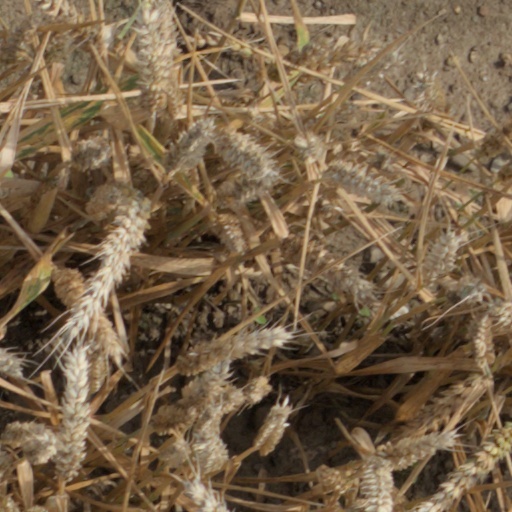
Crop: wheat